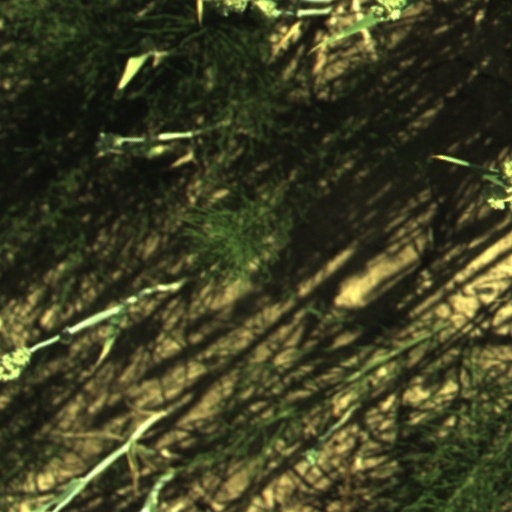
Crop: wheat